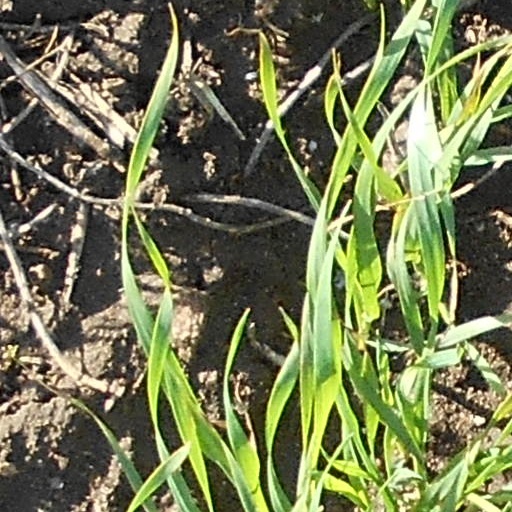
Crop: wheat